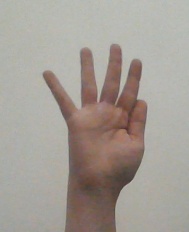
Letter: sheen